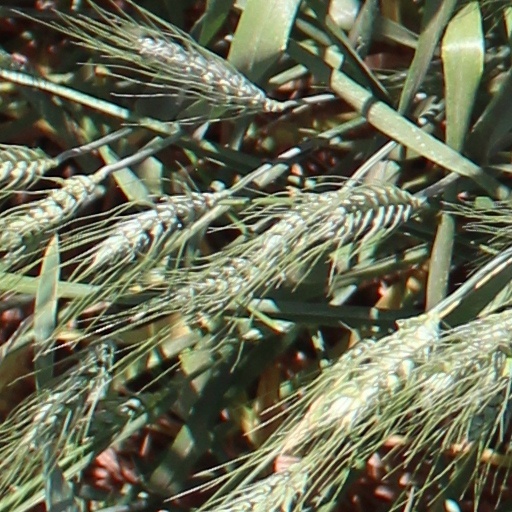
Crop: wheat